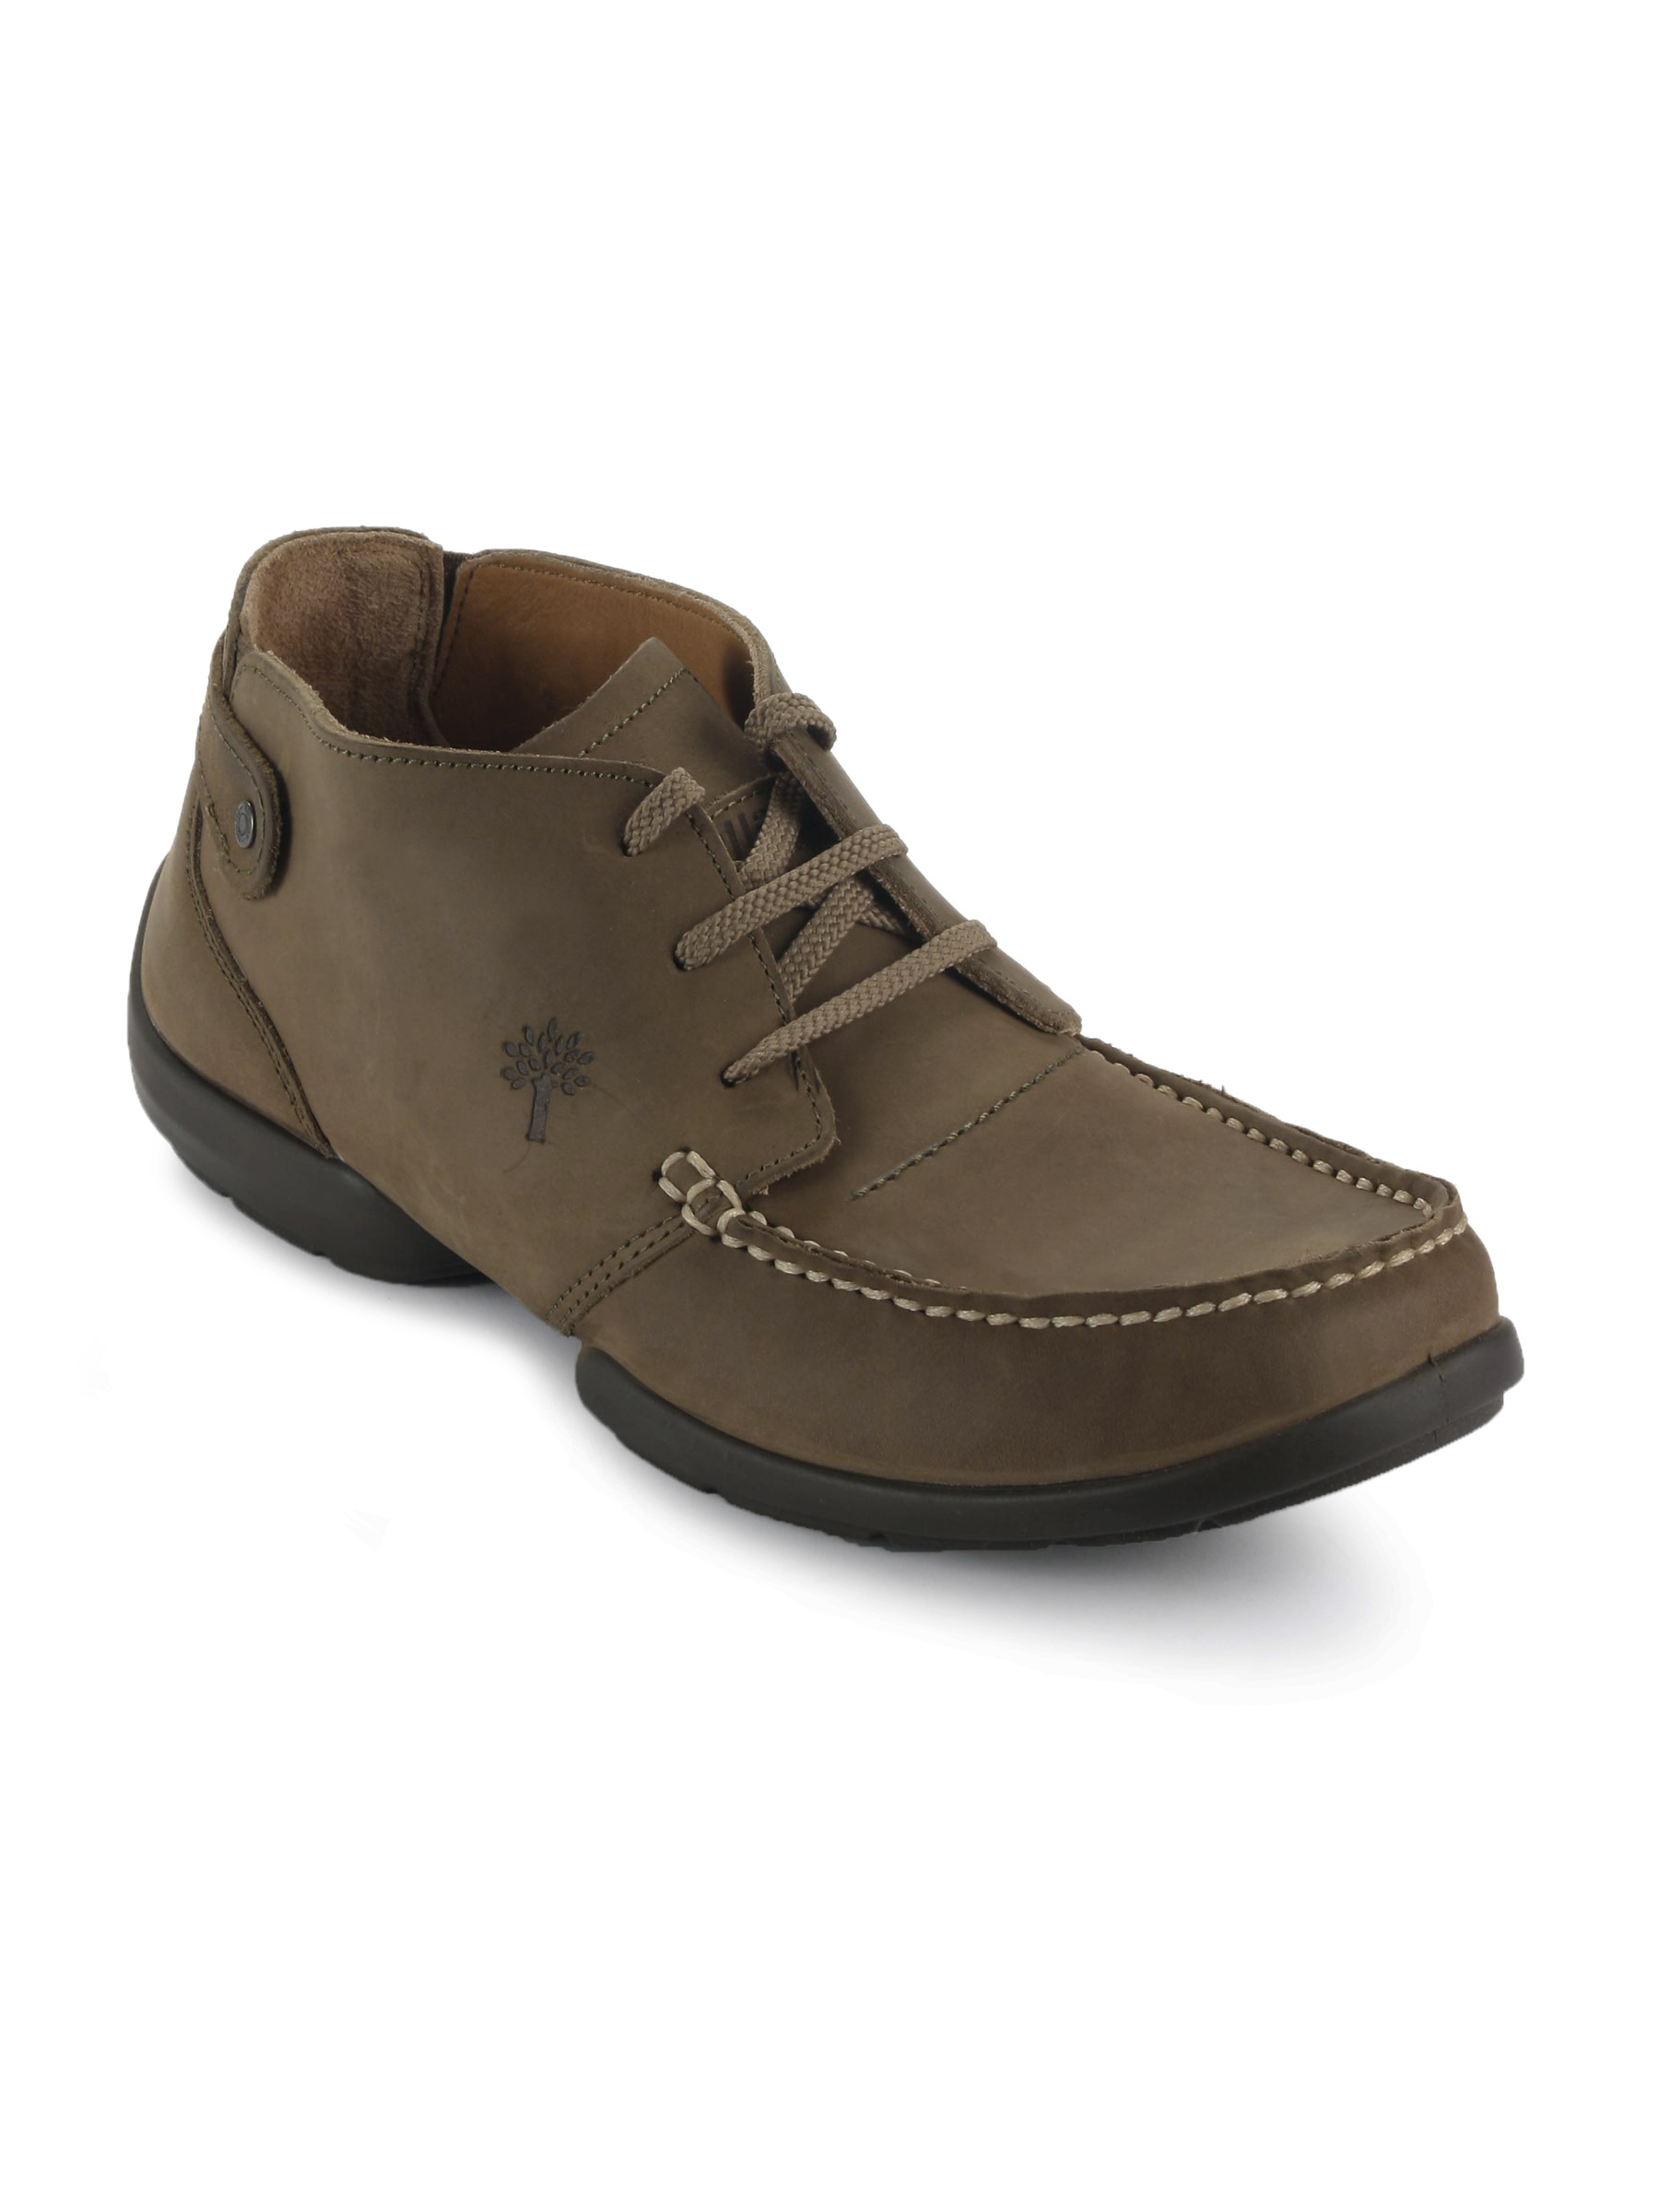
Woodland Men Khaki Casual Shoes
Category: Footwear / Shoes / Casual Shoes
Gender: Men
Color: Khaki
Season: Summer 2012
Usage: Casual